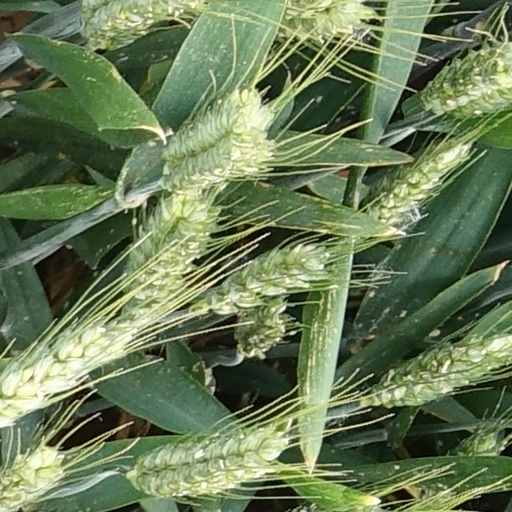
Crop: wheat